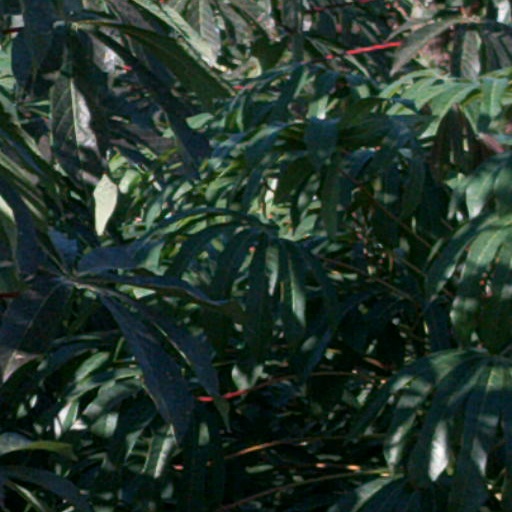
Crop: cassava